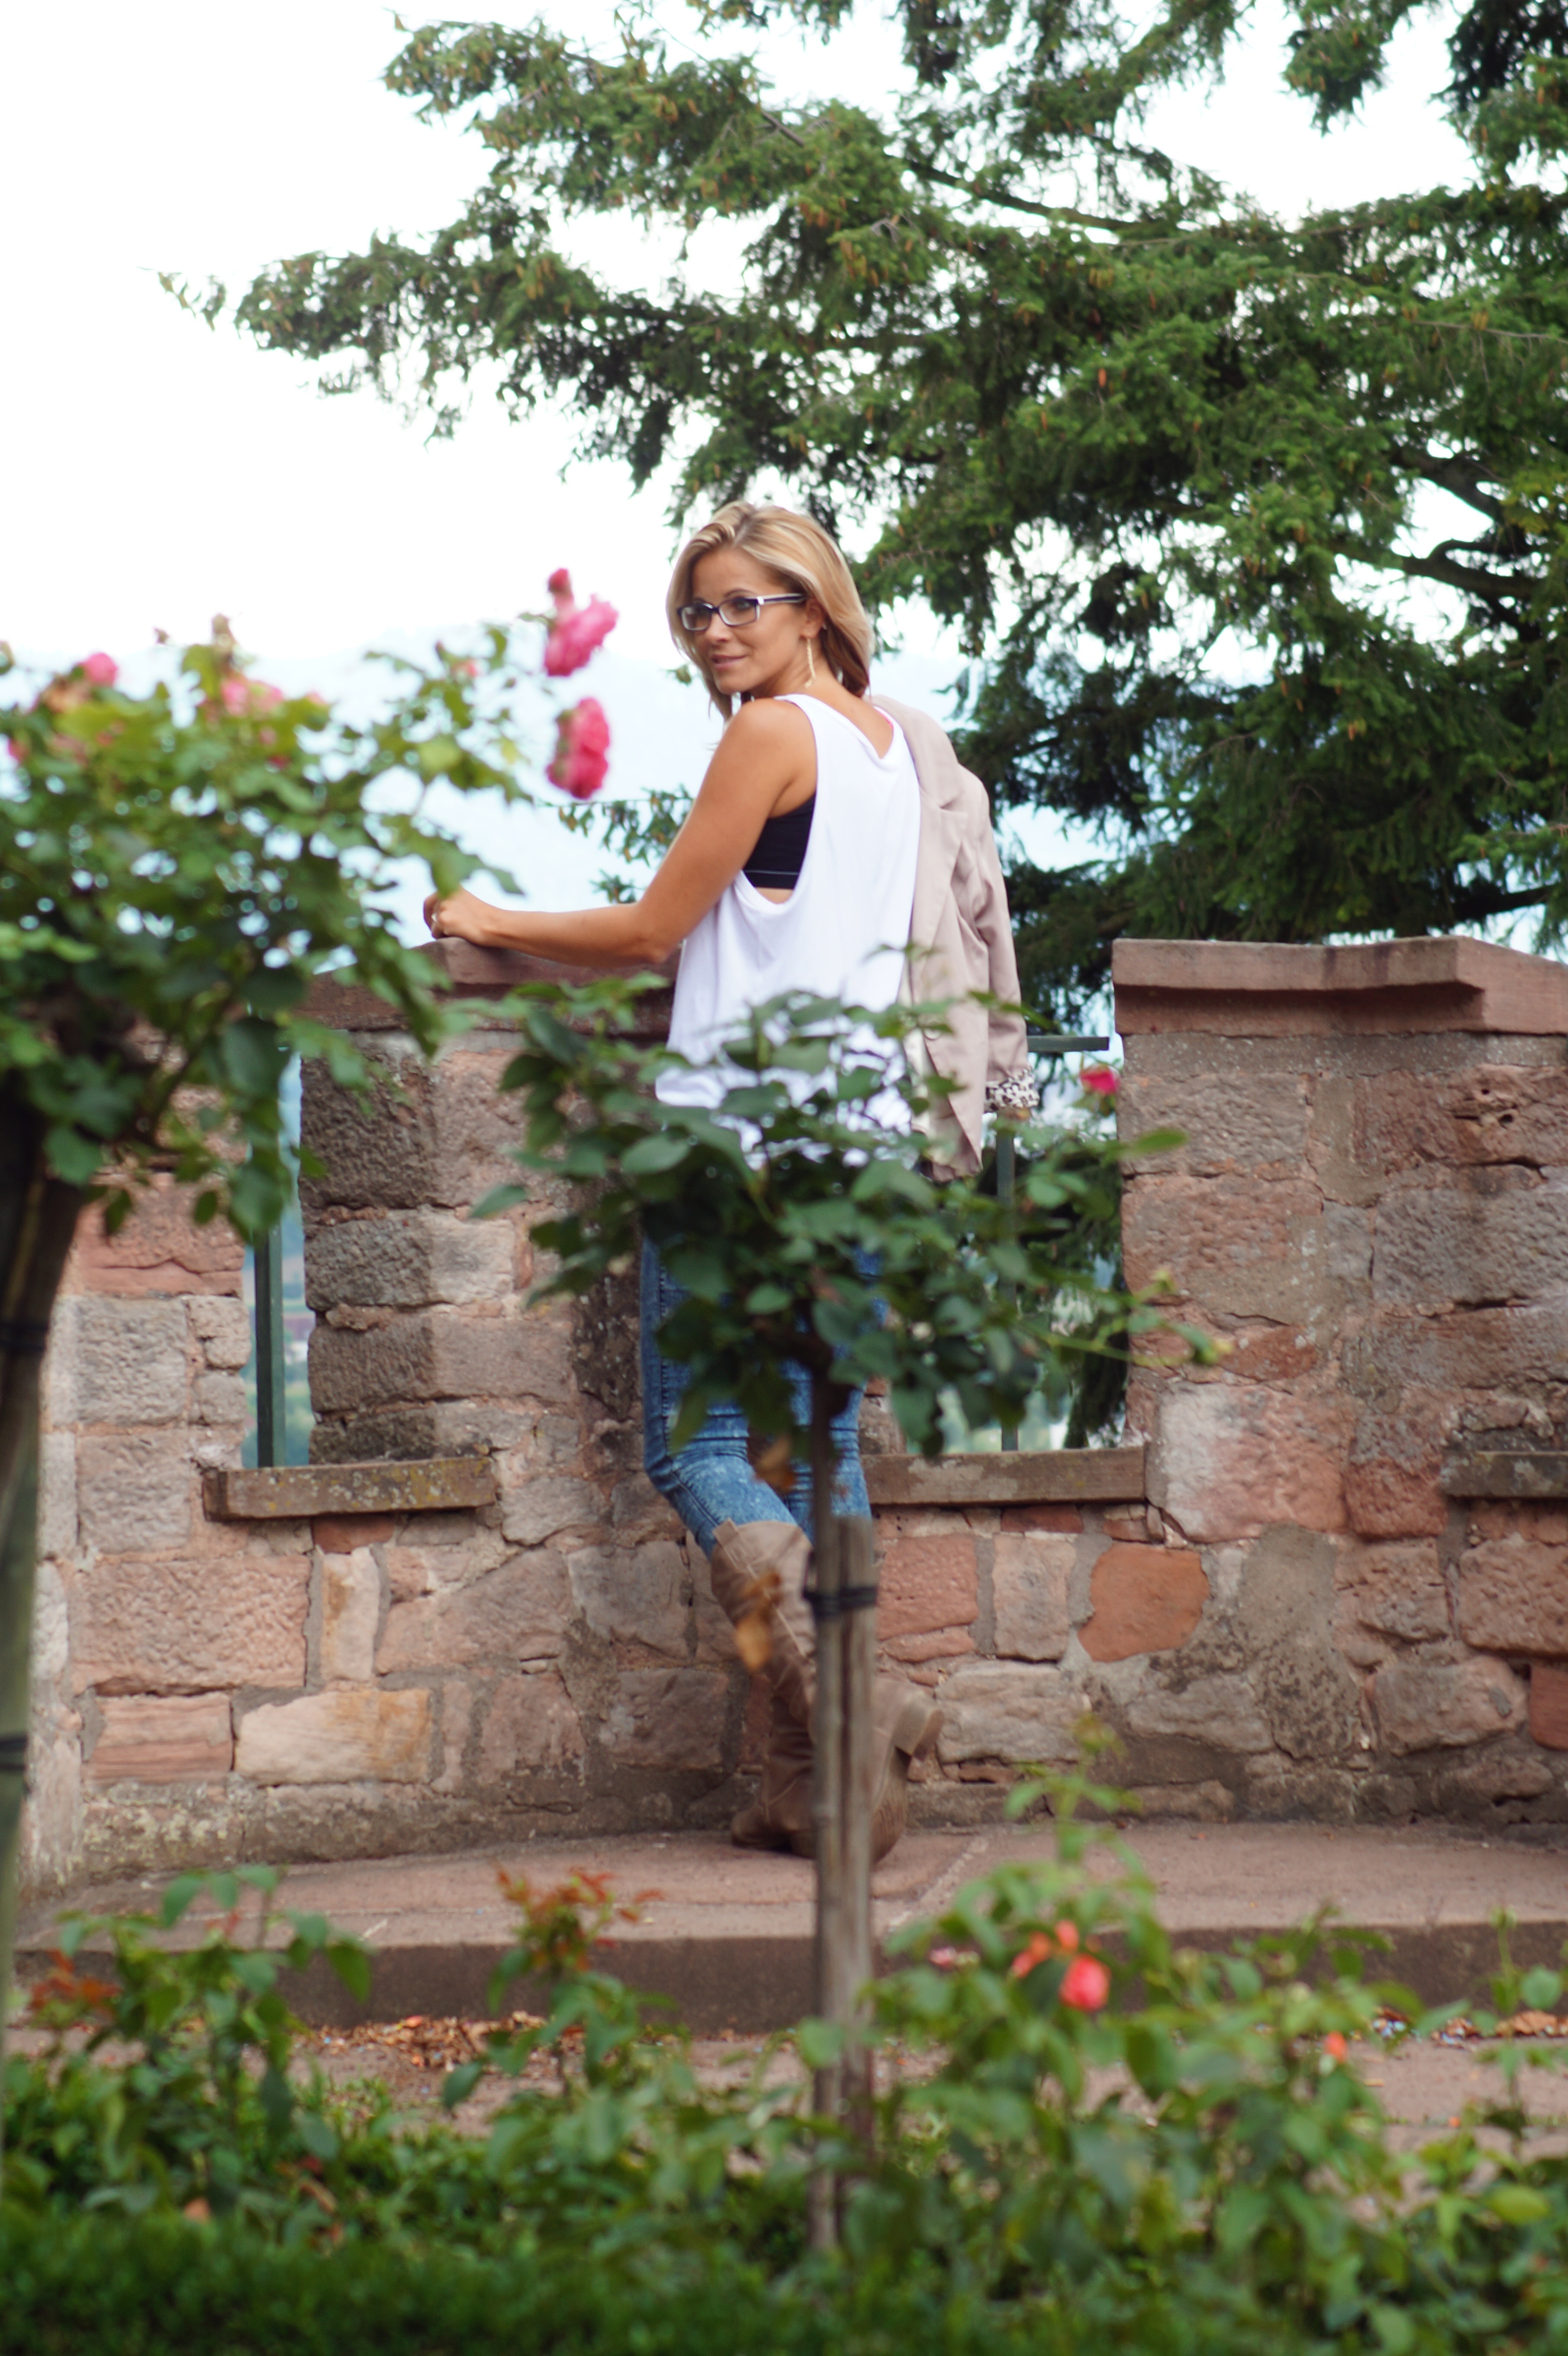
nature, girl, woman, lawn, flower, love, rose, spring, peace, backyard, child, garden, thoughtful, trip, one, happiness, mood, pleasure